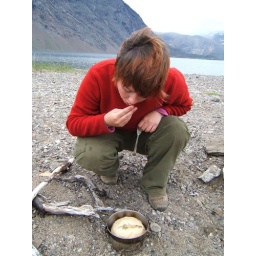
bread baked in oven built on the beach